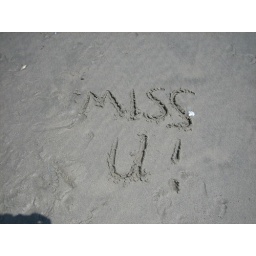
Our "Miss U" in the sand on the beach